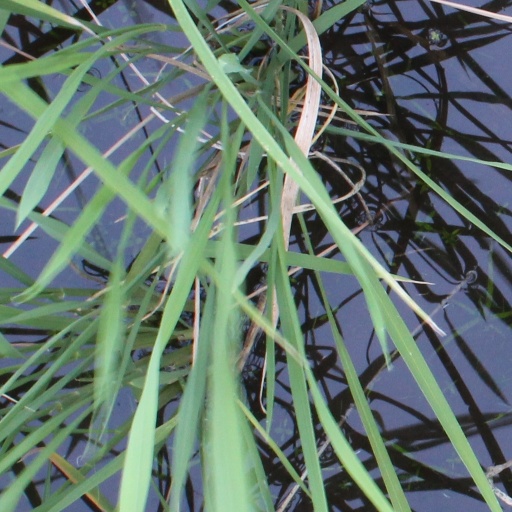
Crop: rice